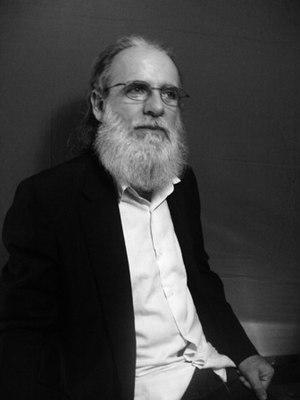
Rafael Gabriel Almanza Alonso est un intellectuel Cubain, poète, chercheur de l'oeuvre de José Martí, narrateur, critique littéraire et d'art, scénariste d'opéra, animateur culturel, curateur, journaliste pigiste, éditeur, vidéaste et formateur d'écrivains, artistes et journalistes.